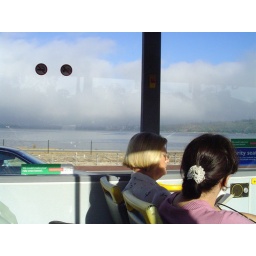
In the bus on the freeway into the CBD, the cloud rolls east over the river.